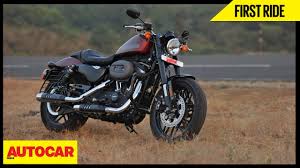
Vehicle type: Motorcycles